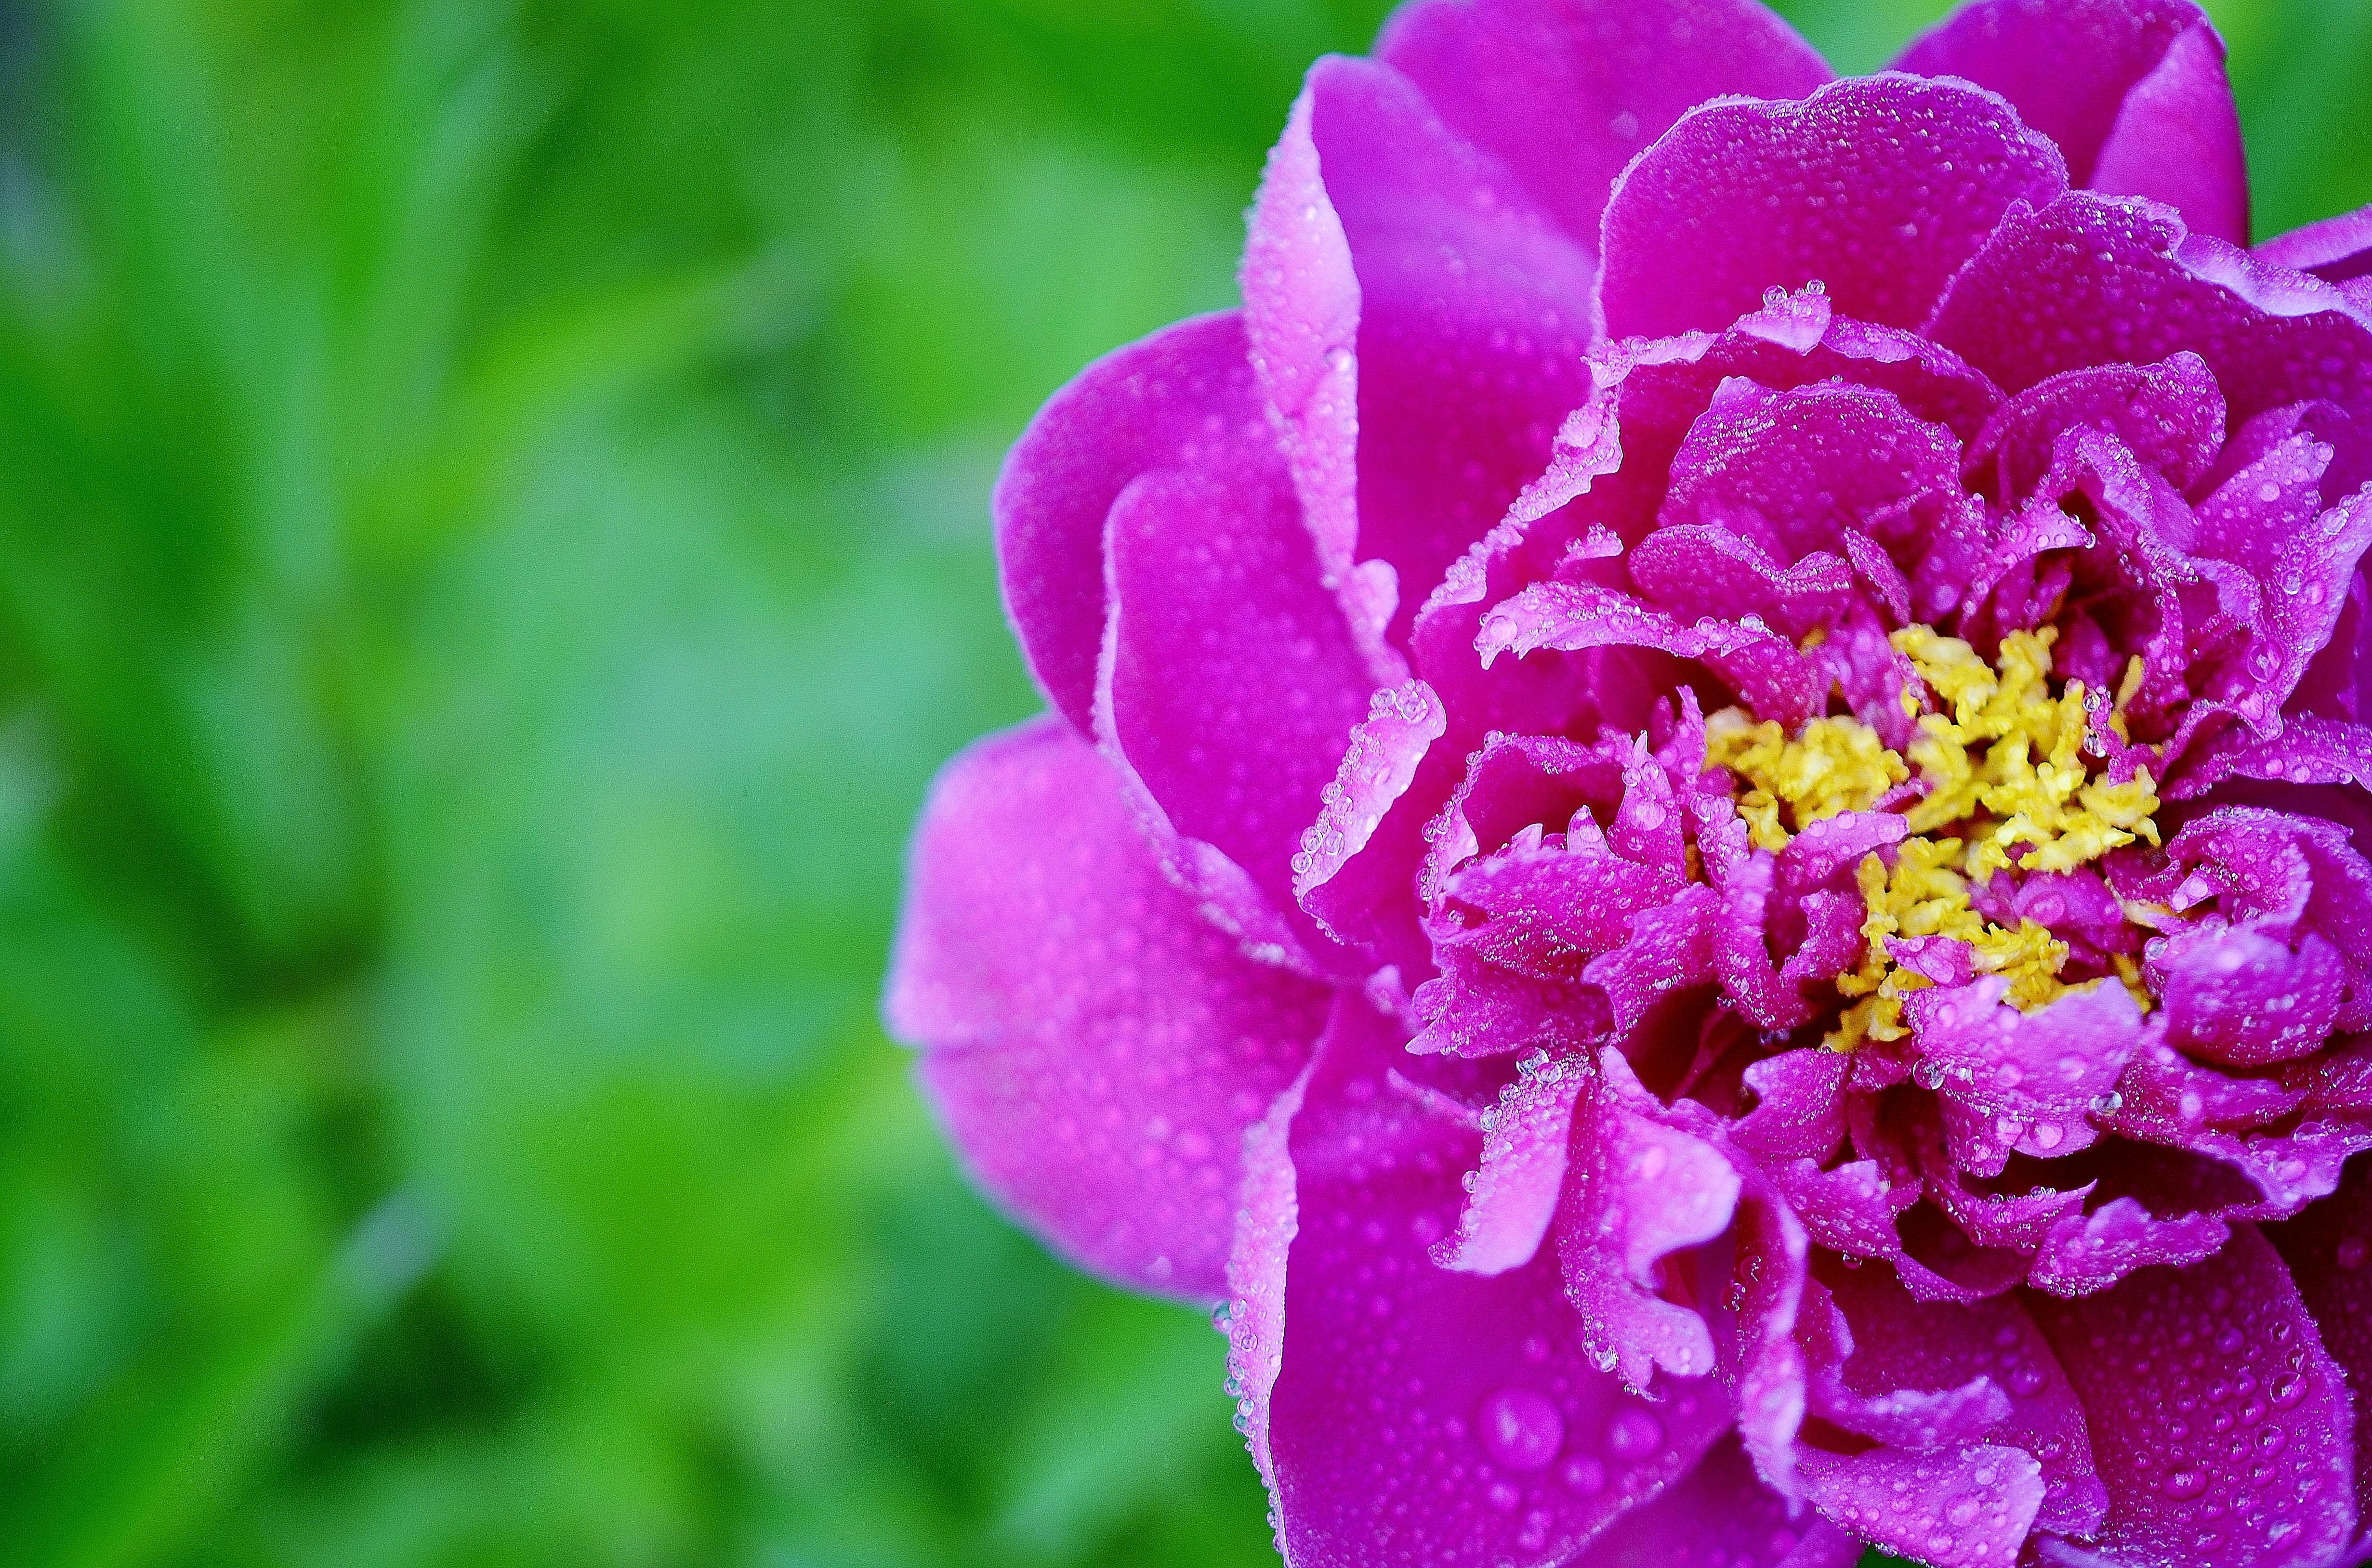
landscape, blossom, plant, leaf, flower, petal, bloom, summer, floral, rose, spring, green, color, macro, botany, pink, flora, shrub, peony, macro photography, flowering plant, land plant